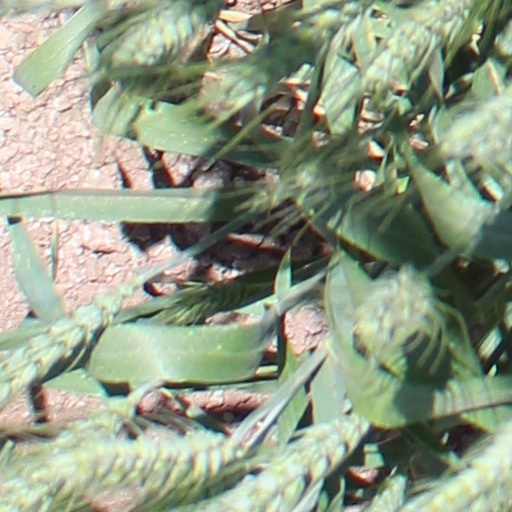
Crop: wheat